Tulane Green Wave

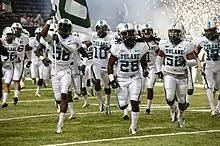
The Green Wave football team in 2013

The Tulane football team, established in 1893, competes in the NCAA Division I Football Bowl Subdivision. Green Wave football teams have won 10 conference championships, including three in the SEC and one each in CUSA and The American, and have appeared in 12 postseason bowl games. They are coached by Jon Sumrall and play home games in Yulman Stadium.